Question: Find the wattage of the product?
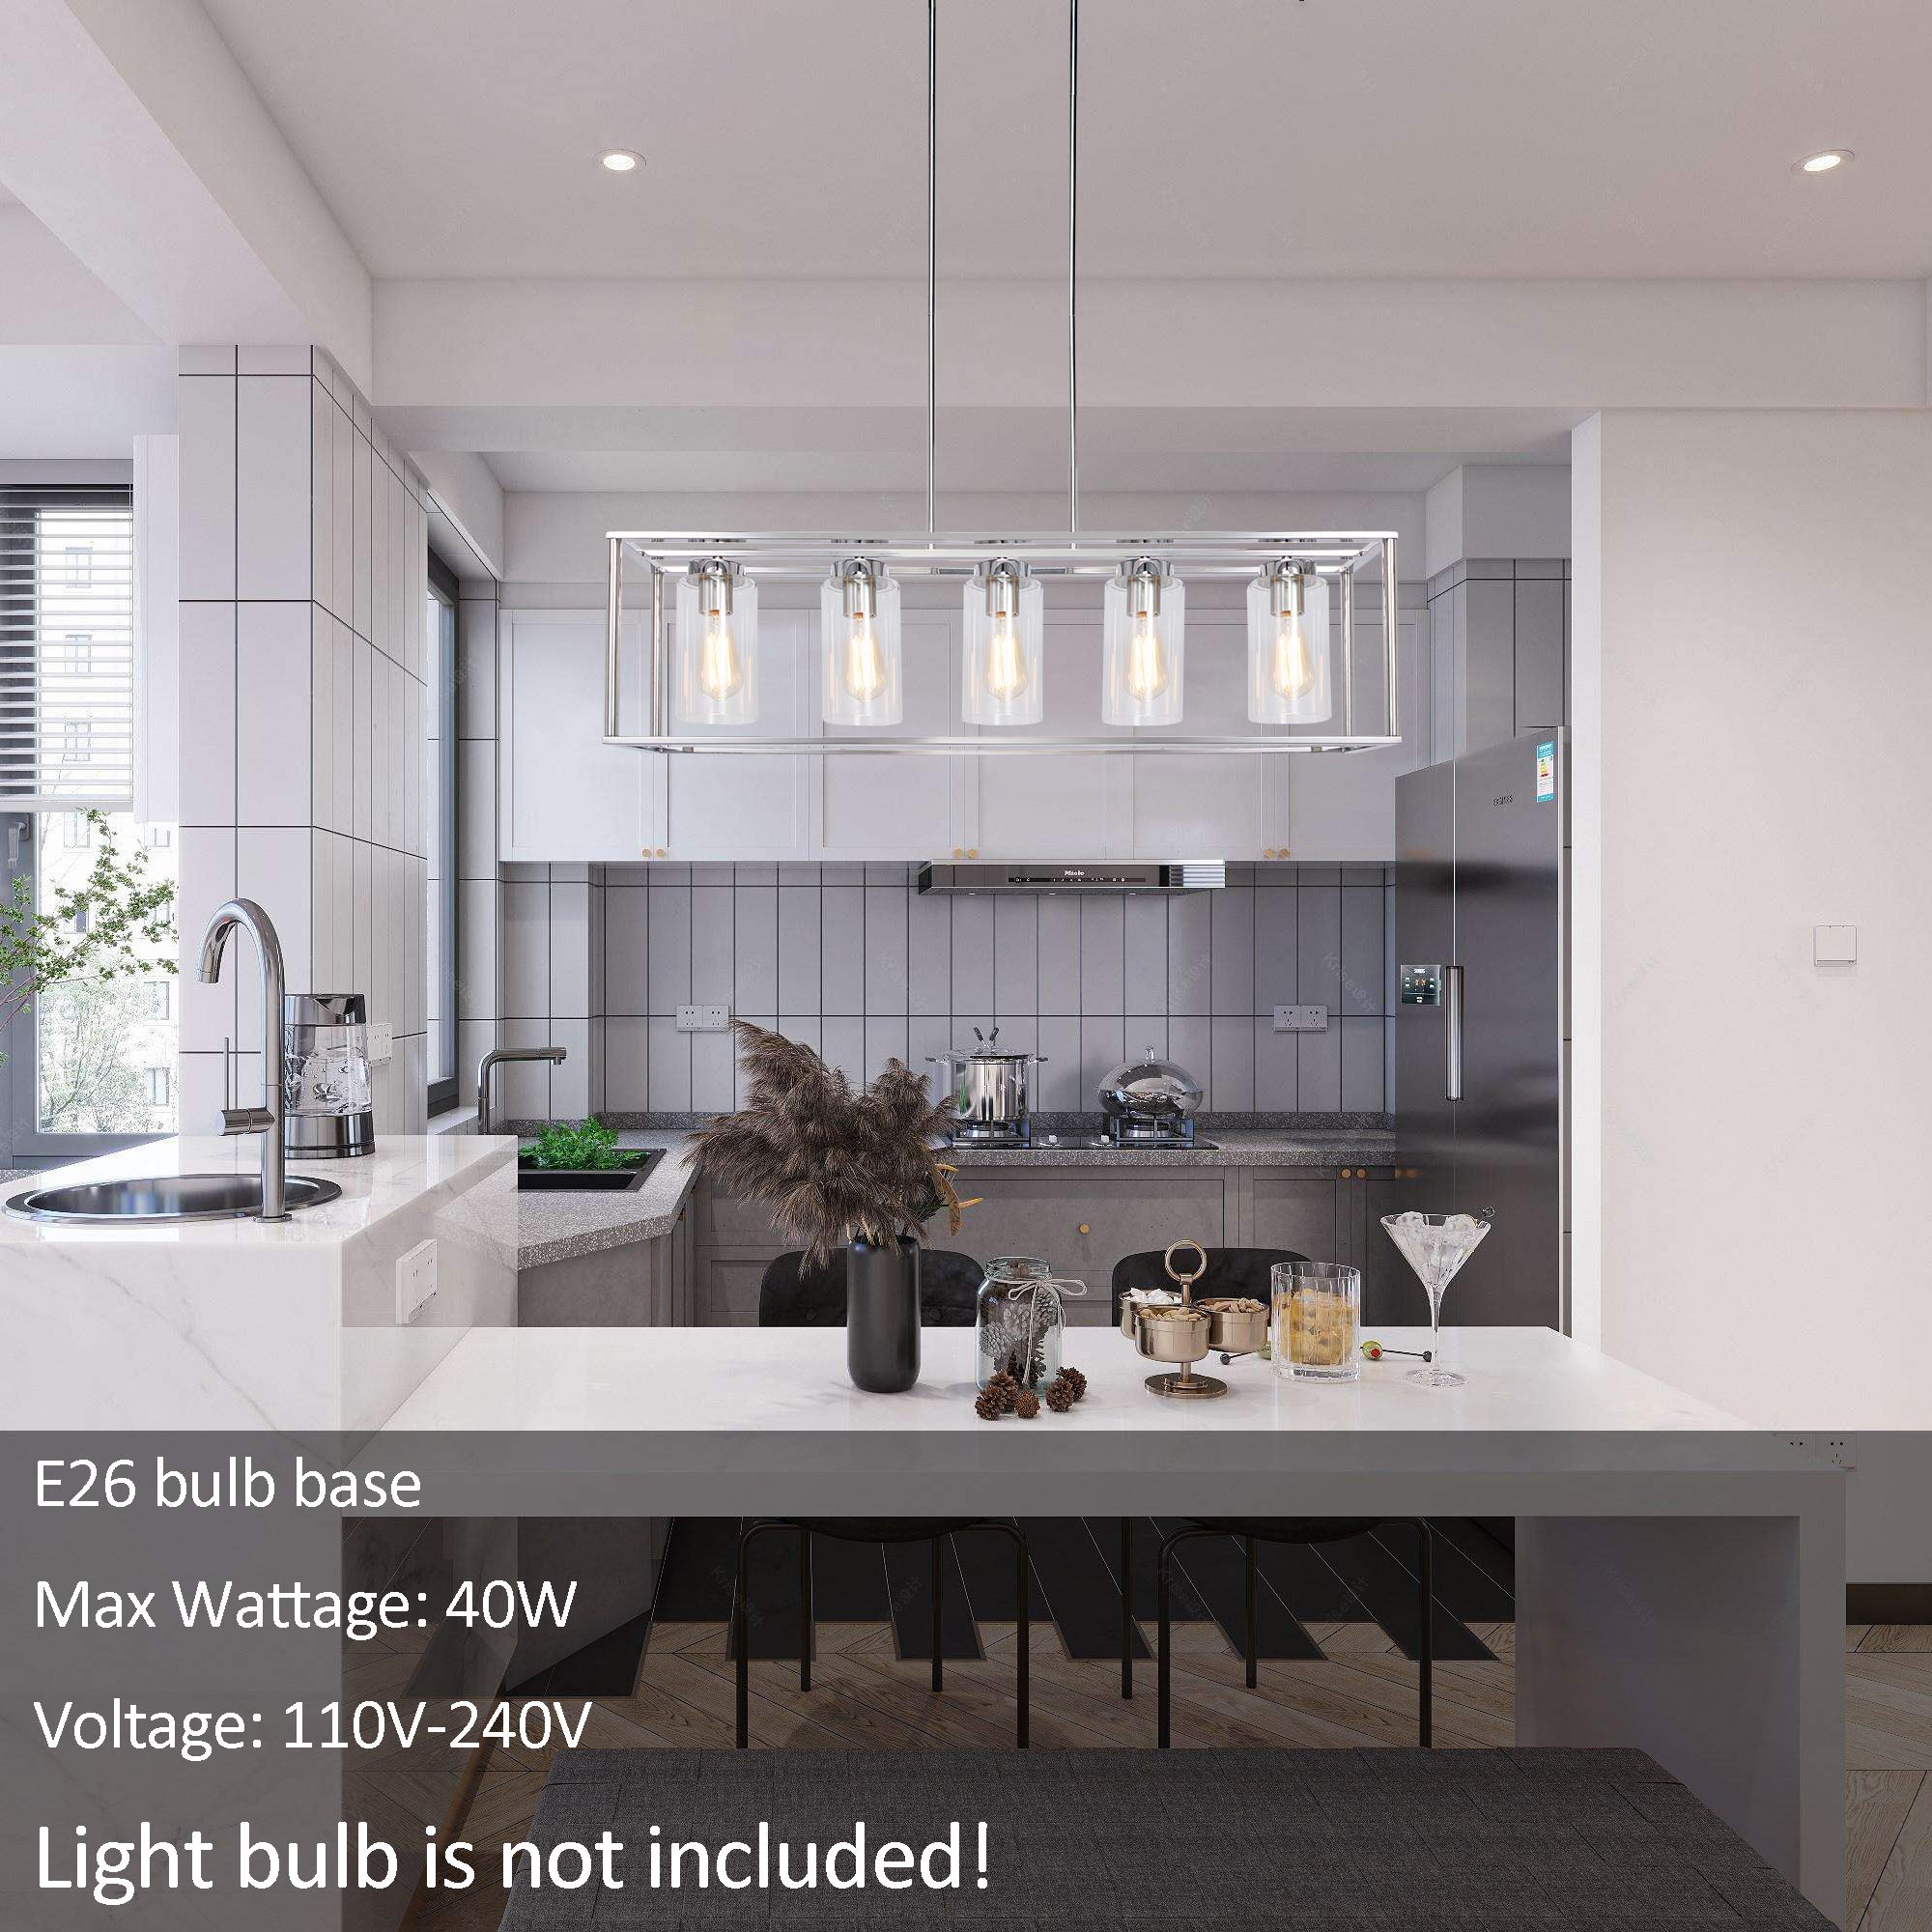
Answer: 40.0 watt